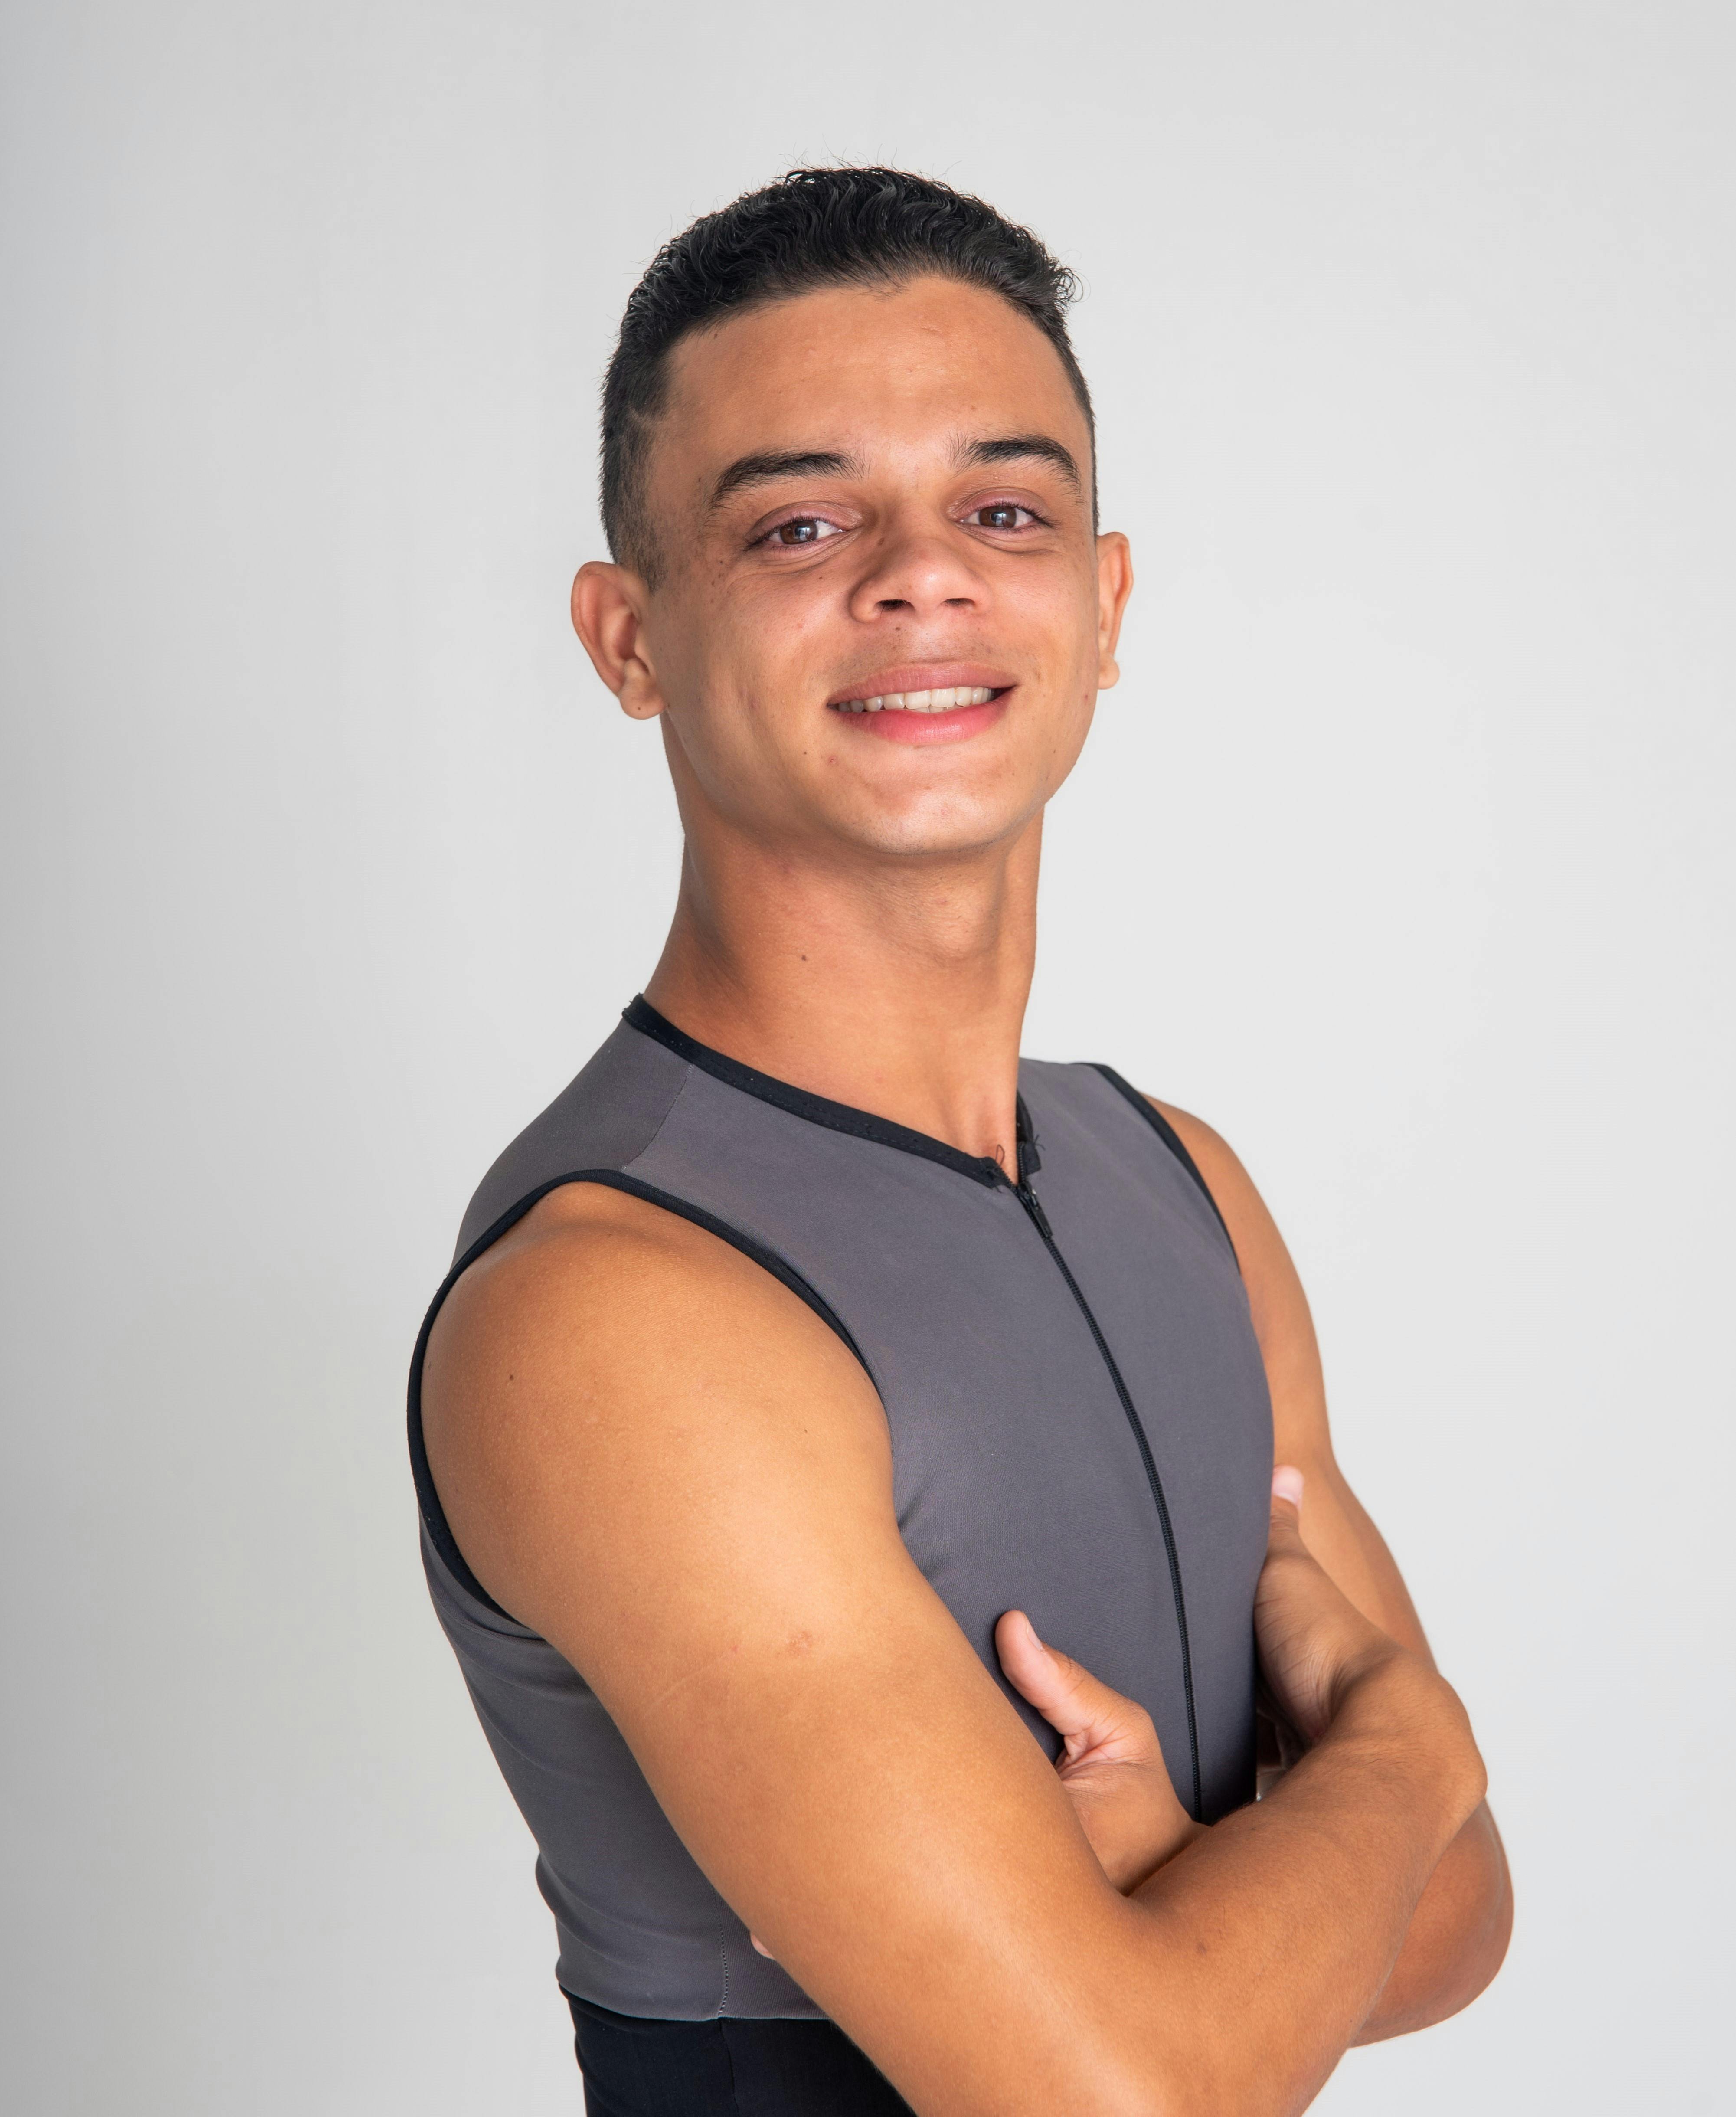
Gender: men